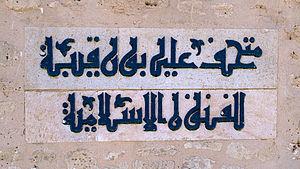
Kasba, Monastir This is a photo of the protected monument identified by the ID 52-2 in Tunisia.
La Tunisie compte de nombreux musées répartis sur l'ensemble de son territoire et couvrant tous les aspects historiques et culturels du pays.
Le musée des arts islamiques de Monastir est un musée situé à Monastir en Tunisie.